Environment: real
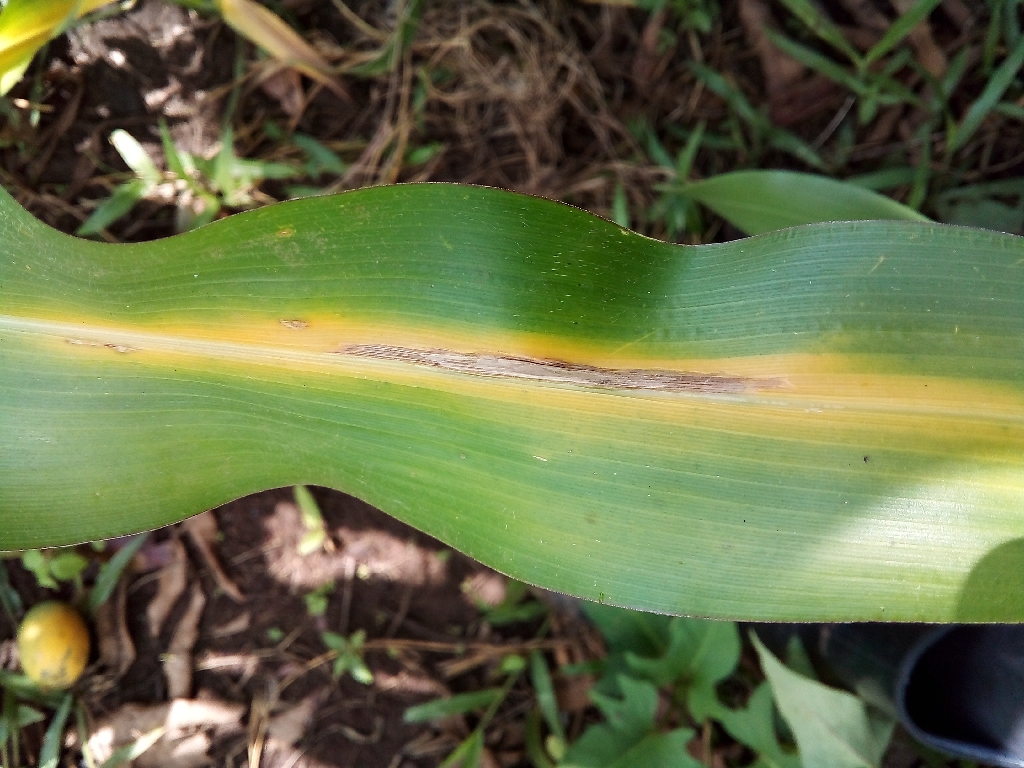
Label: northern_corn_leaf_blight